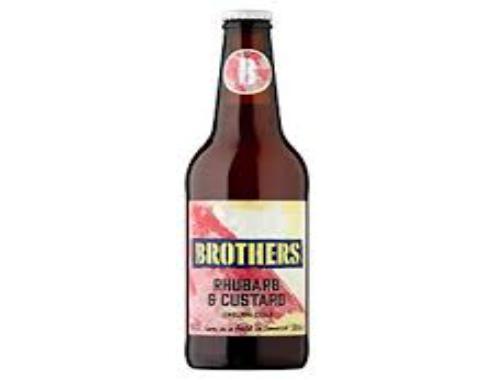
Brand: Brothers Cider
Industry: Food